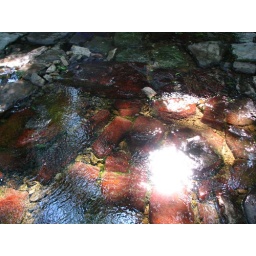
red rock in the stream